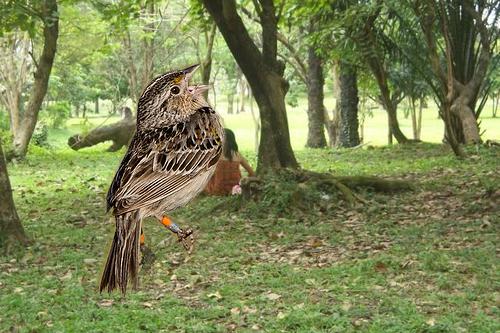
Bird species: Grasshopper_Sparrow
Bird type: landbird
Background: land